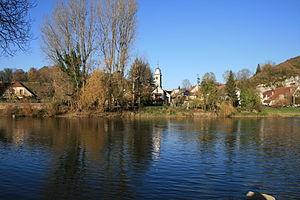
vue du village d'Avanne depuis la rive gauche du Doubs
Avanne-Aveney est une commune française située dans le département du Doubs, en région Bourgogne-Franche-Comté. Elle fait partie du canton de Besançon-1 et de Grand Besançon Métropole.